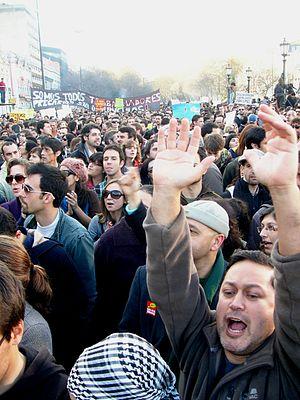
Manifestants durant la contestation Geração à rasca le 12 mars 2011 sur l'Avenida da Liberdade, Lisbonne, Portugal. Português: Protestantes durante o protesto da pt:Geração à rasca em 12 de Março de 2011 na Avenida da Liberdade, Lisboa, Portugal.